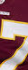
Number: 7